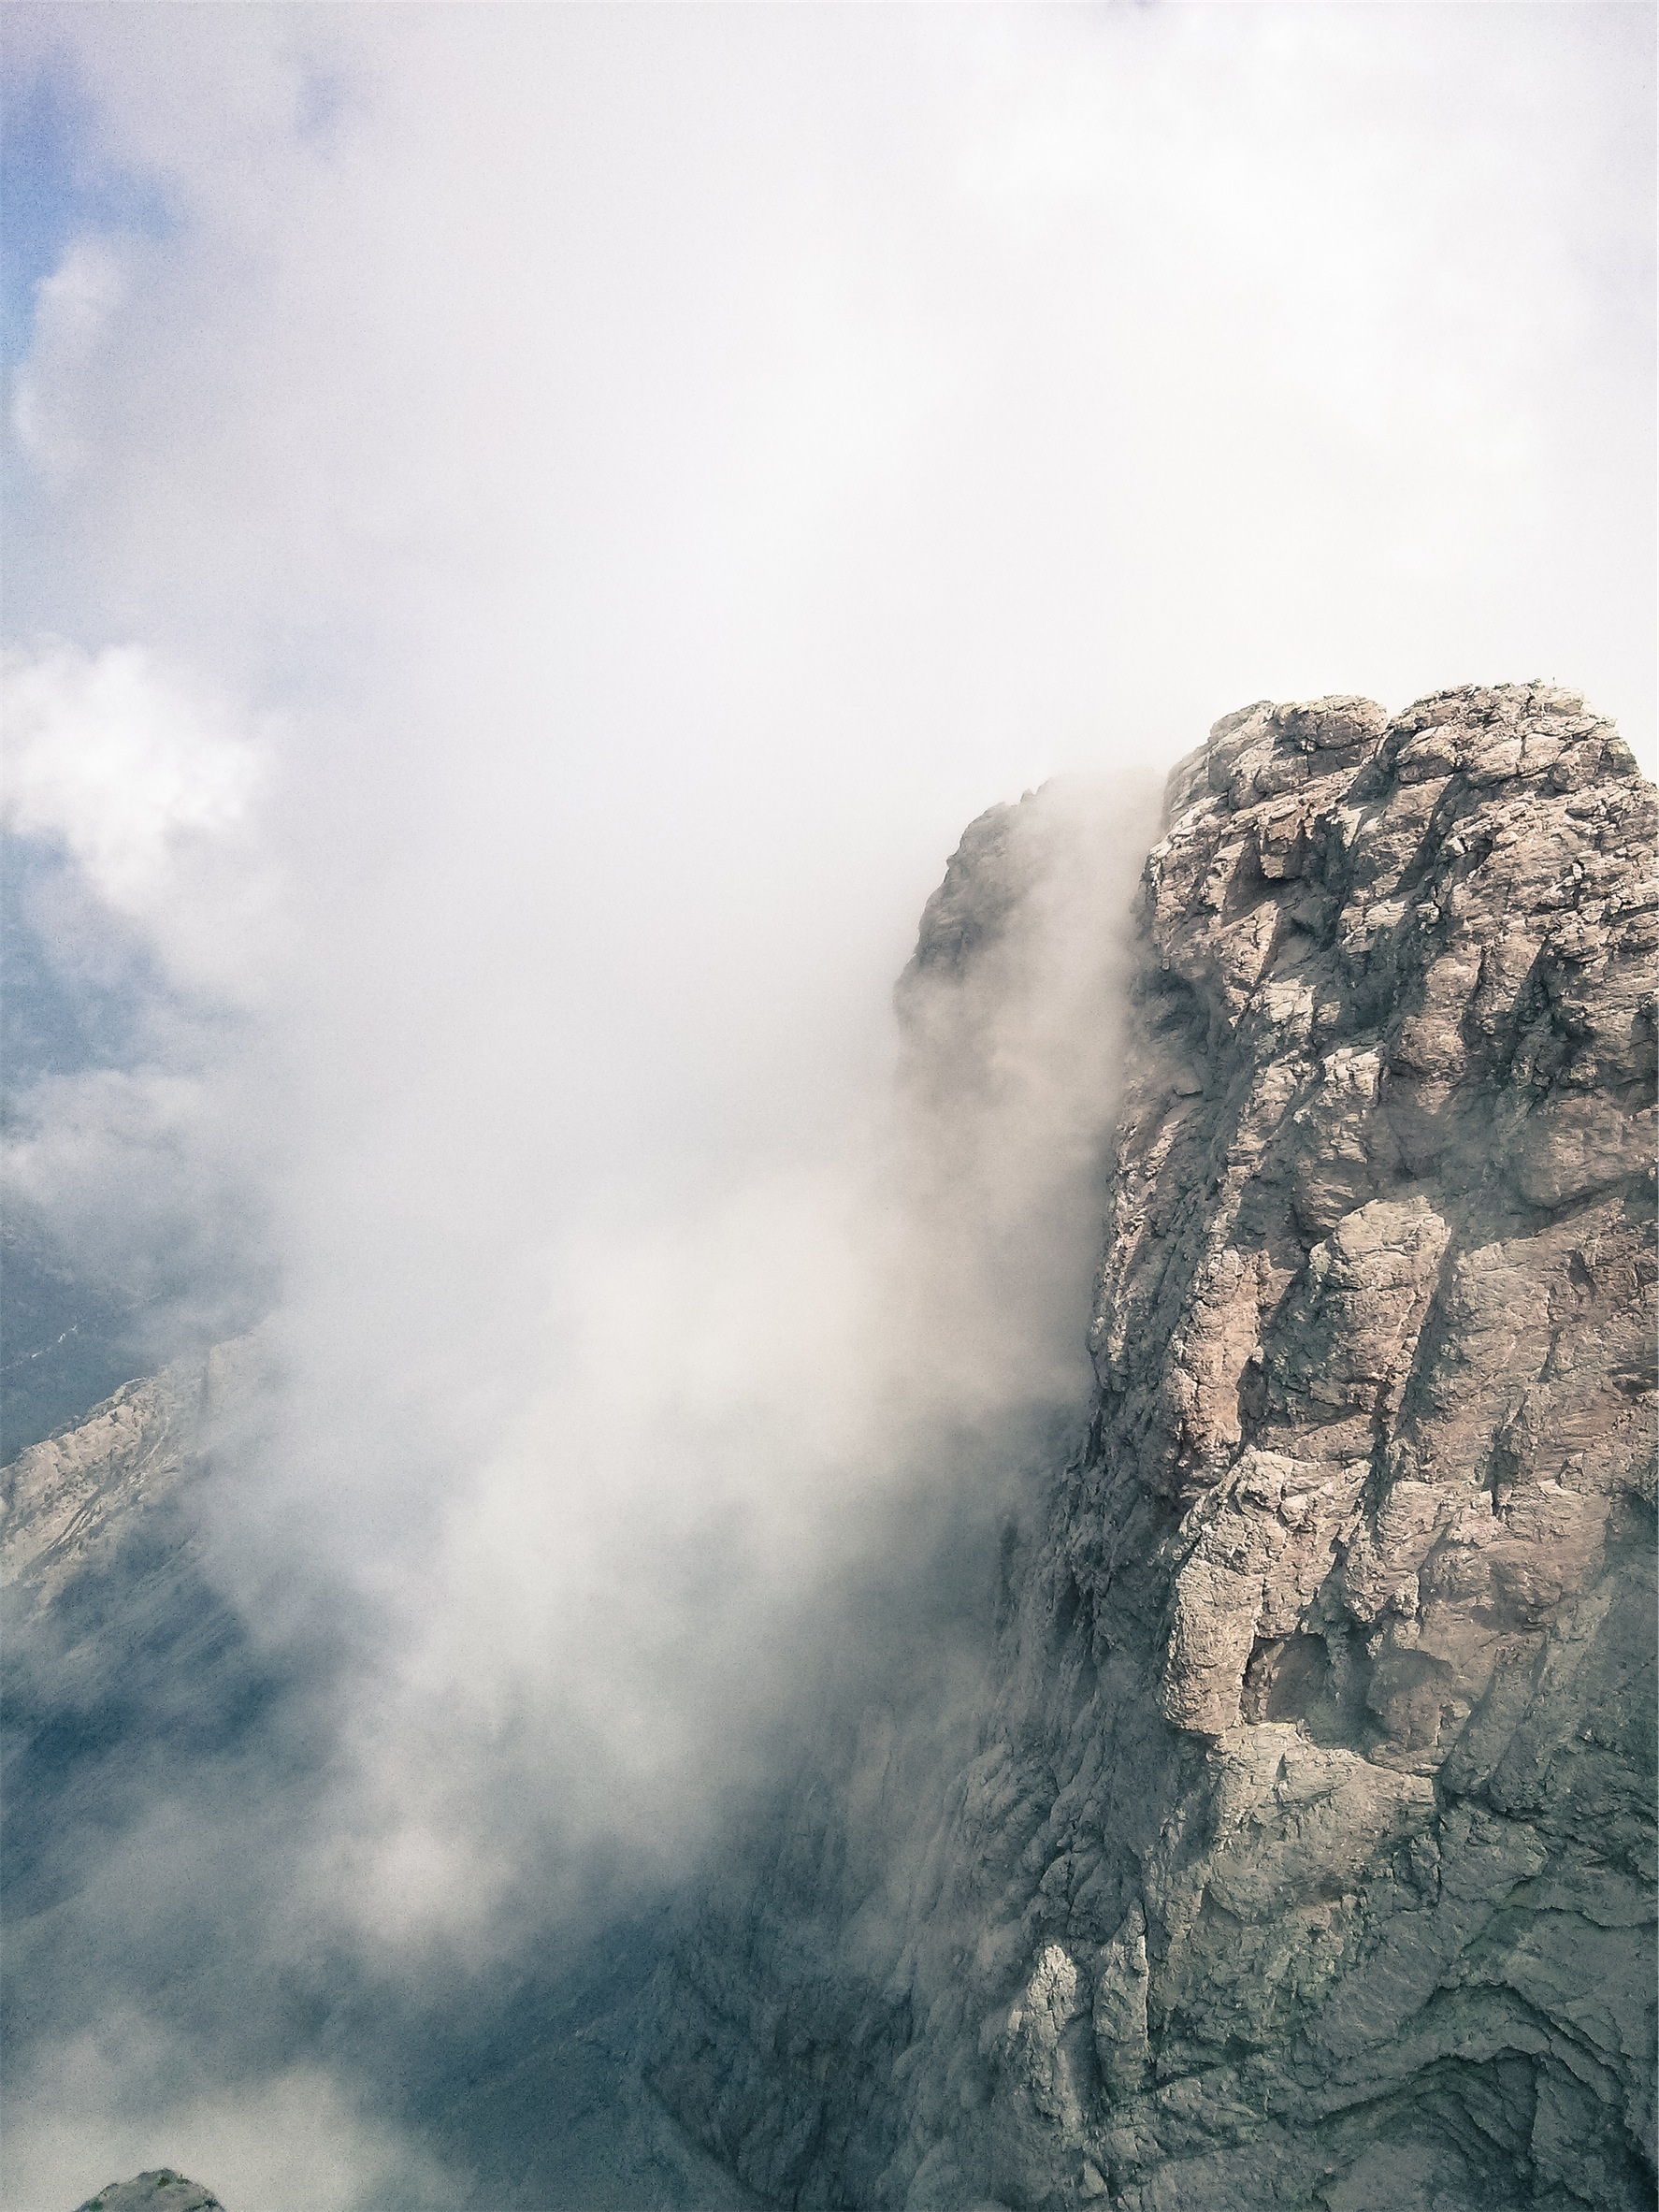
outdoor, rock, mountain, cloud, sky, cloudy, adventure, mountain range, steep, extreme, rock wall, summit, rocks, clouds, mountains, cliffs, rock face, peaks, landform, atmospheric phenomenon, atmosphere of earth, mountainous landforms, geological phenomenon